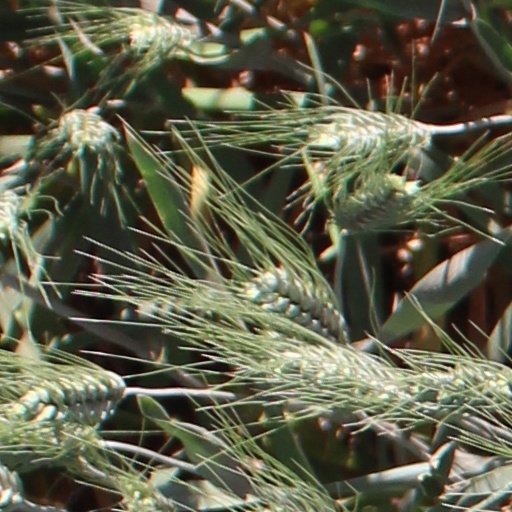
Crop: wheat